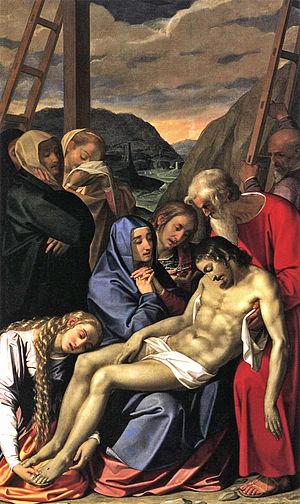
Scipione Pulzone dit Scipione da Gaeta est un peintre italien du XVIᵉ siècle.